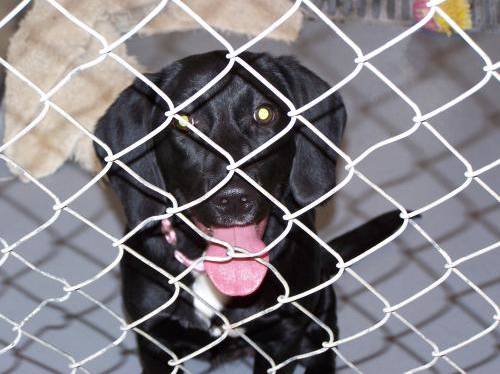
Label: dog